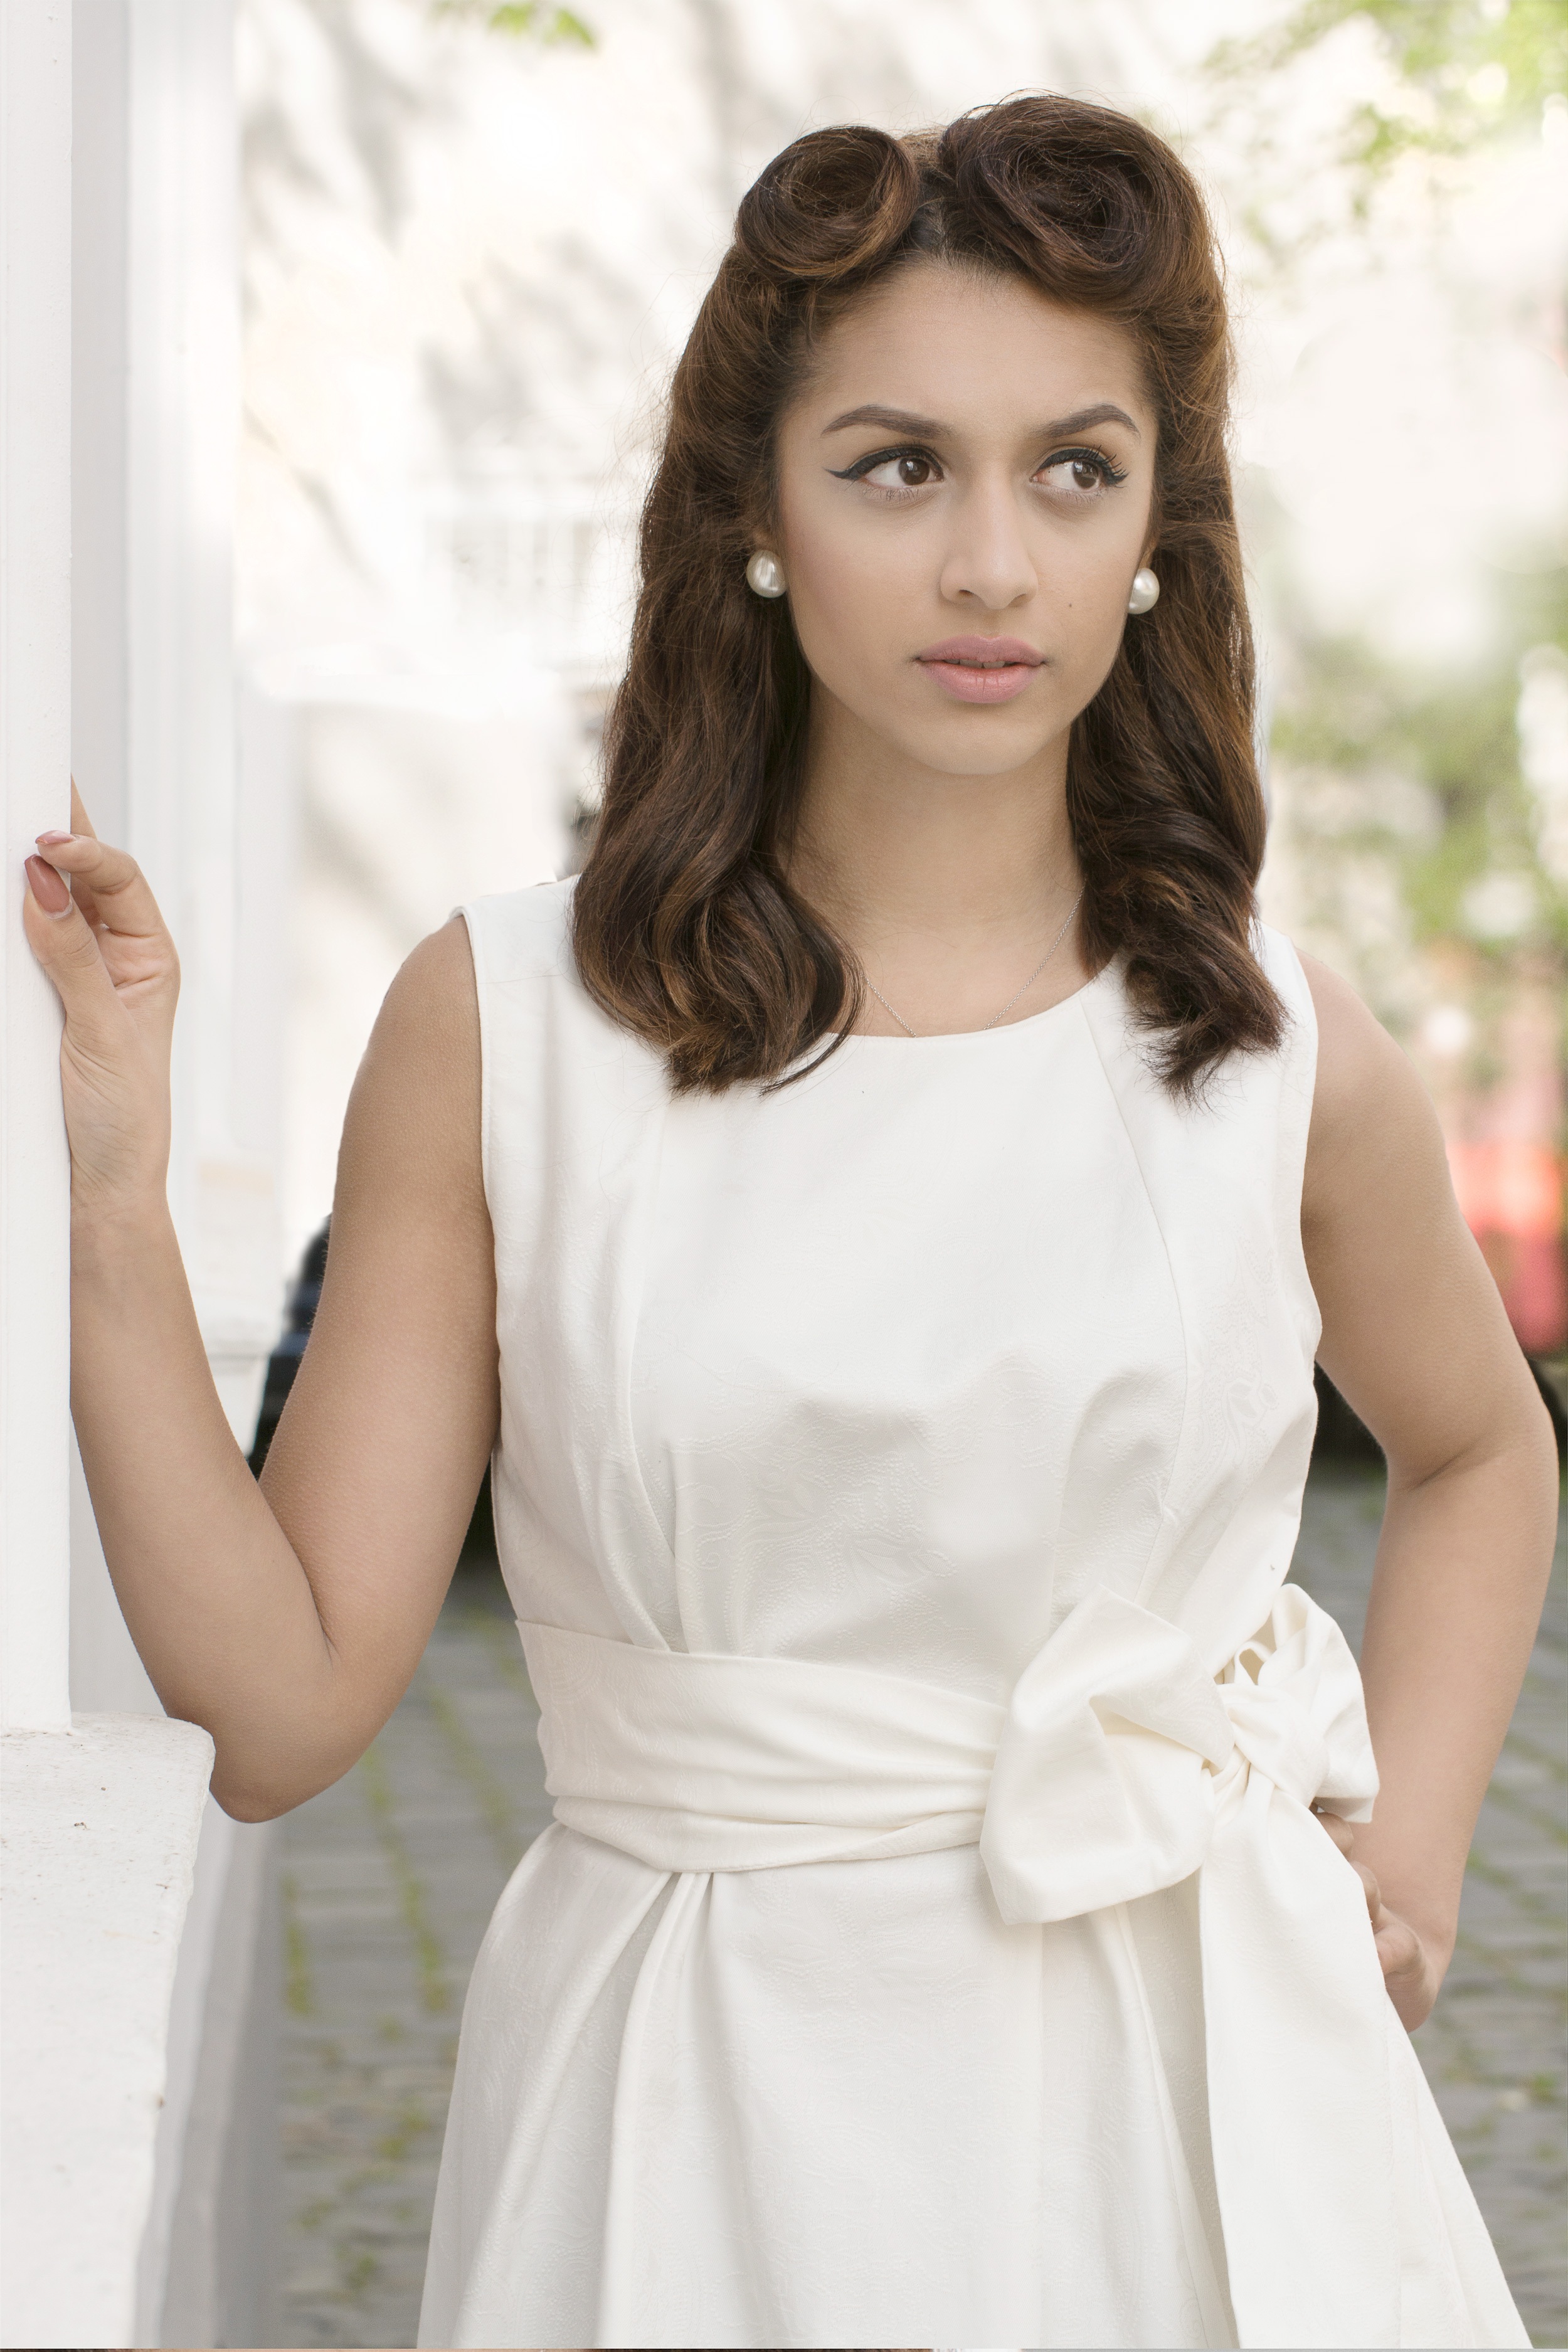
girl, woman, white, photography, portrait, model, fashion, clothing, wedding dress, bride, white dress, long hair, human body, textile, dress, beauty, pretty, gown, dresses, 50s, bridesmaid, abdomen, sleeve, photo shoot, formal wear, portrait photography, bridal clothing, cocktail dress